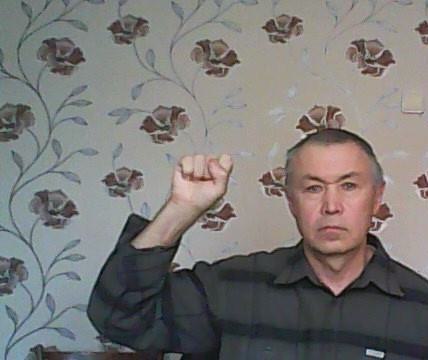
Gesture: fist